Panama–United States relations

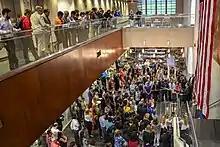
US Secretary of State Mike Pompeo speaks at the US embassy in Panama City in 2018

The U.S. Embassy in Panama is in Panama City, Panama. In 1938, the site in Avenida Balboa was leased from the Government of Panama for 99 years. The chancery building was constructed under the supervision of the Foreign Buildings Office of the Department of State in 1941. The total cost of the land and construction was $366,719. The first diplomatic mission of the United States of America in the Republic of Panama was established in 1904, the year after Panama achieved independence from Colombia on November 3, 1903. The first American Minister was William L. Buchanan of Covington, Ohio. For many years, The American Legation was for many years located at the corner of Central Avenue and Fourth Street. It was raised to Diplomatic mission status in 1939 and moved to its current location on April 2, 1942. The United States first established a consular office in Panama in 1823 when Panama was a department of Colombia. It became a Consulate General on September 3, 1884 and was combined with the Embassy on April 6, 1942. Earliest available records of the Consulate date from 1910 when the consulate was located in the Diario de Panama Building near the Presidential Palace. It was then moved to the Marina Building across from the Presidential Palace. It subsequently moved to several other buildings in Panama City, before coming to its current location in Building 783, Clayton. There is also a virtual post in Colon.